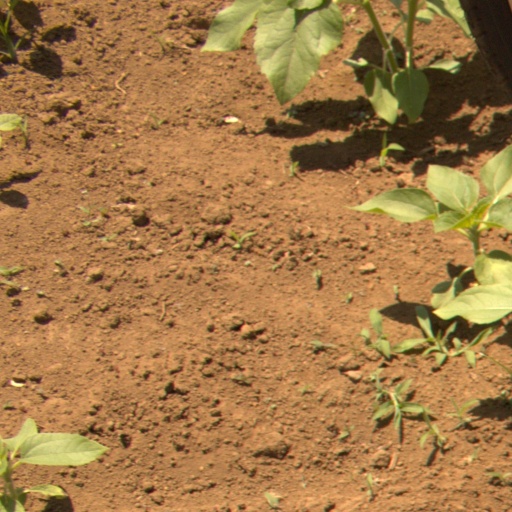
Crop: Jerusalem artichoke